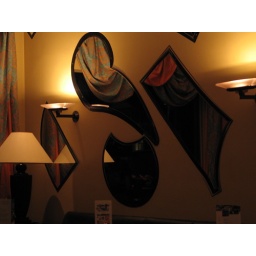
Arty-farty mirrors in the bar of the Mercure Hotel